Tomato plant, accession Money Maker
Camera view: tilt-top (135 deg); turntable rotation: 300 degrees
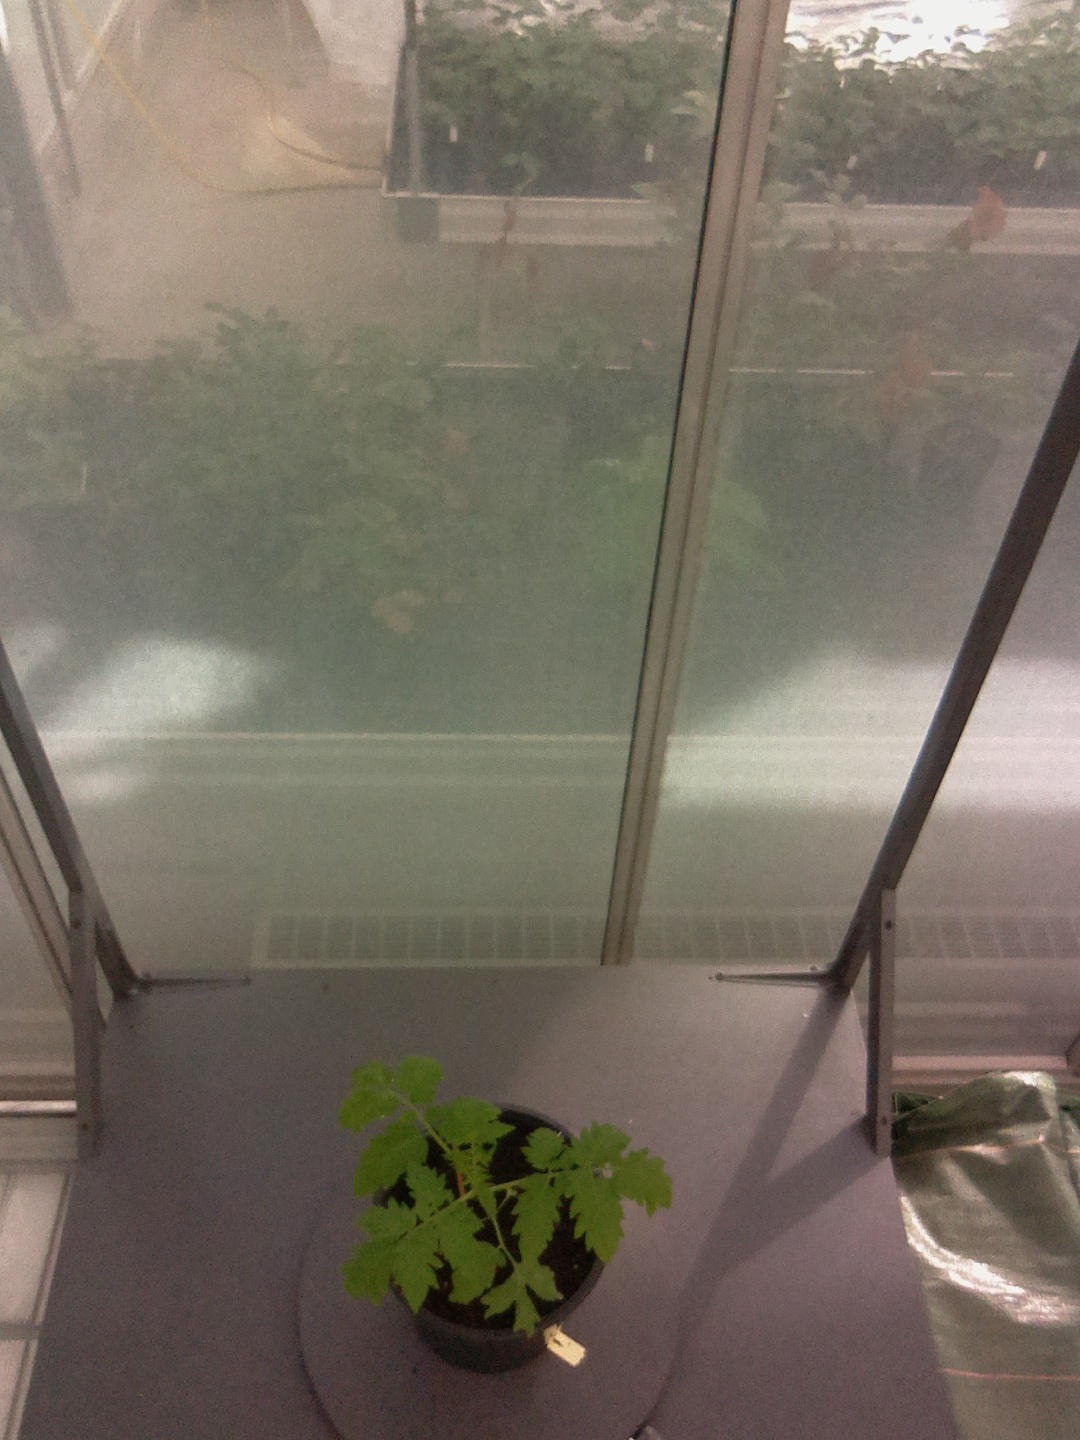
BBCH growth stage 13: 6 of true leaves visible